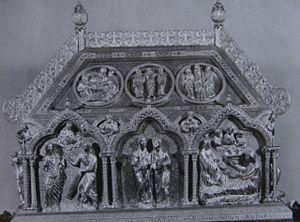
L’Art mosan, art roman d'influence carolingienne et ottonienne s'est développé dans la vallée de la Meuse, du XIᵉ au XIIIᵉ siècles. La région mosane correspond aux frontières de l'ancien diocèse de Liège qui s'étendait en grande partie dans le territoire de l'actuelle Wallonie.
La liste des biens classés de la Communauté française de Belgique est une liste de biens considérés comme exceptionnels situés en Région wallonne et en Région de Bruxelles-Capitale.
La châsse de Notre-Dame est un reliquaire mosan réalisé en 1205, par Nicolas de Verdun, pour la cathédrale Notre-Dame de Tournai qui est considéré comme le chef-d’œuvre du style 1200 et qui fait partie des sept merveilles de Belgique.